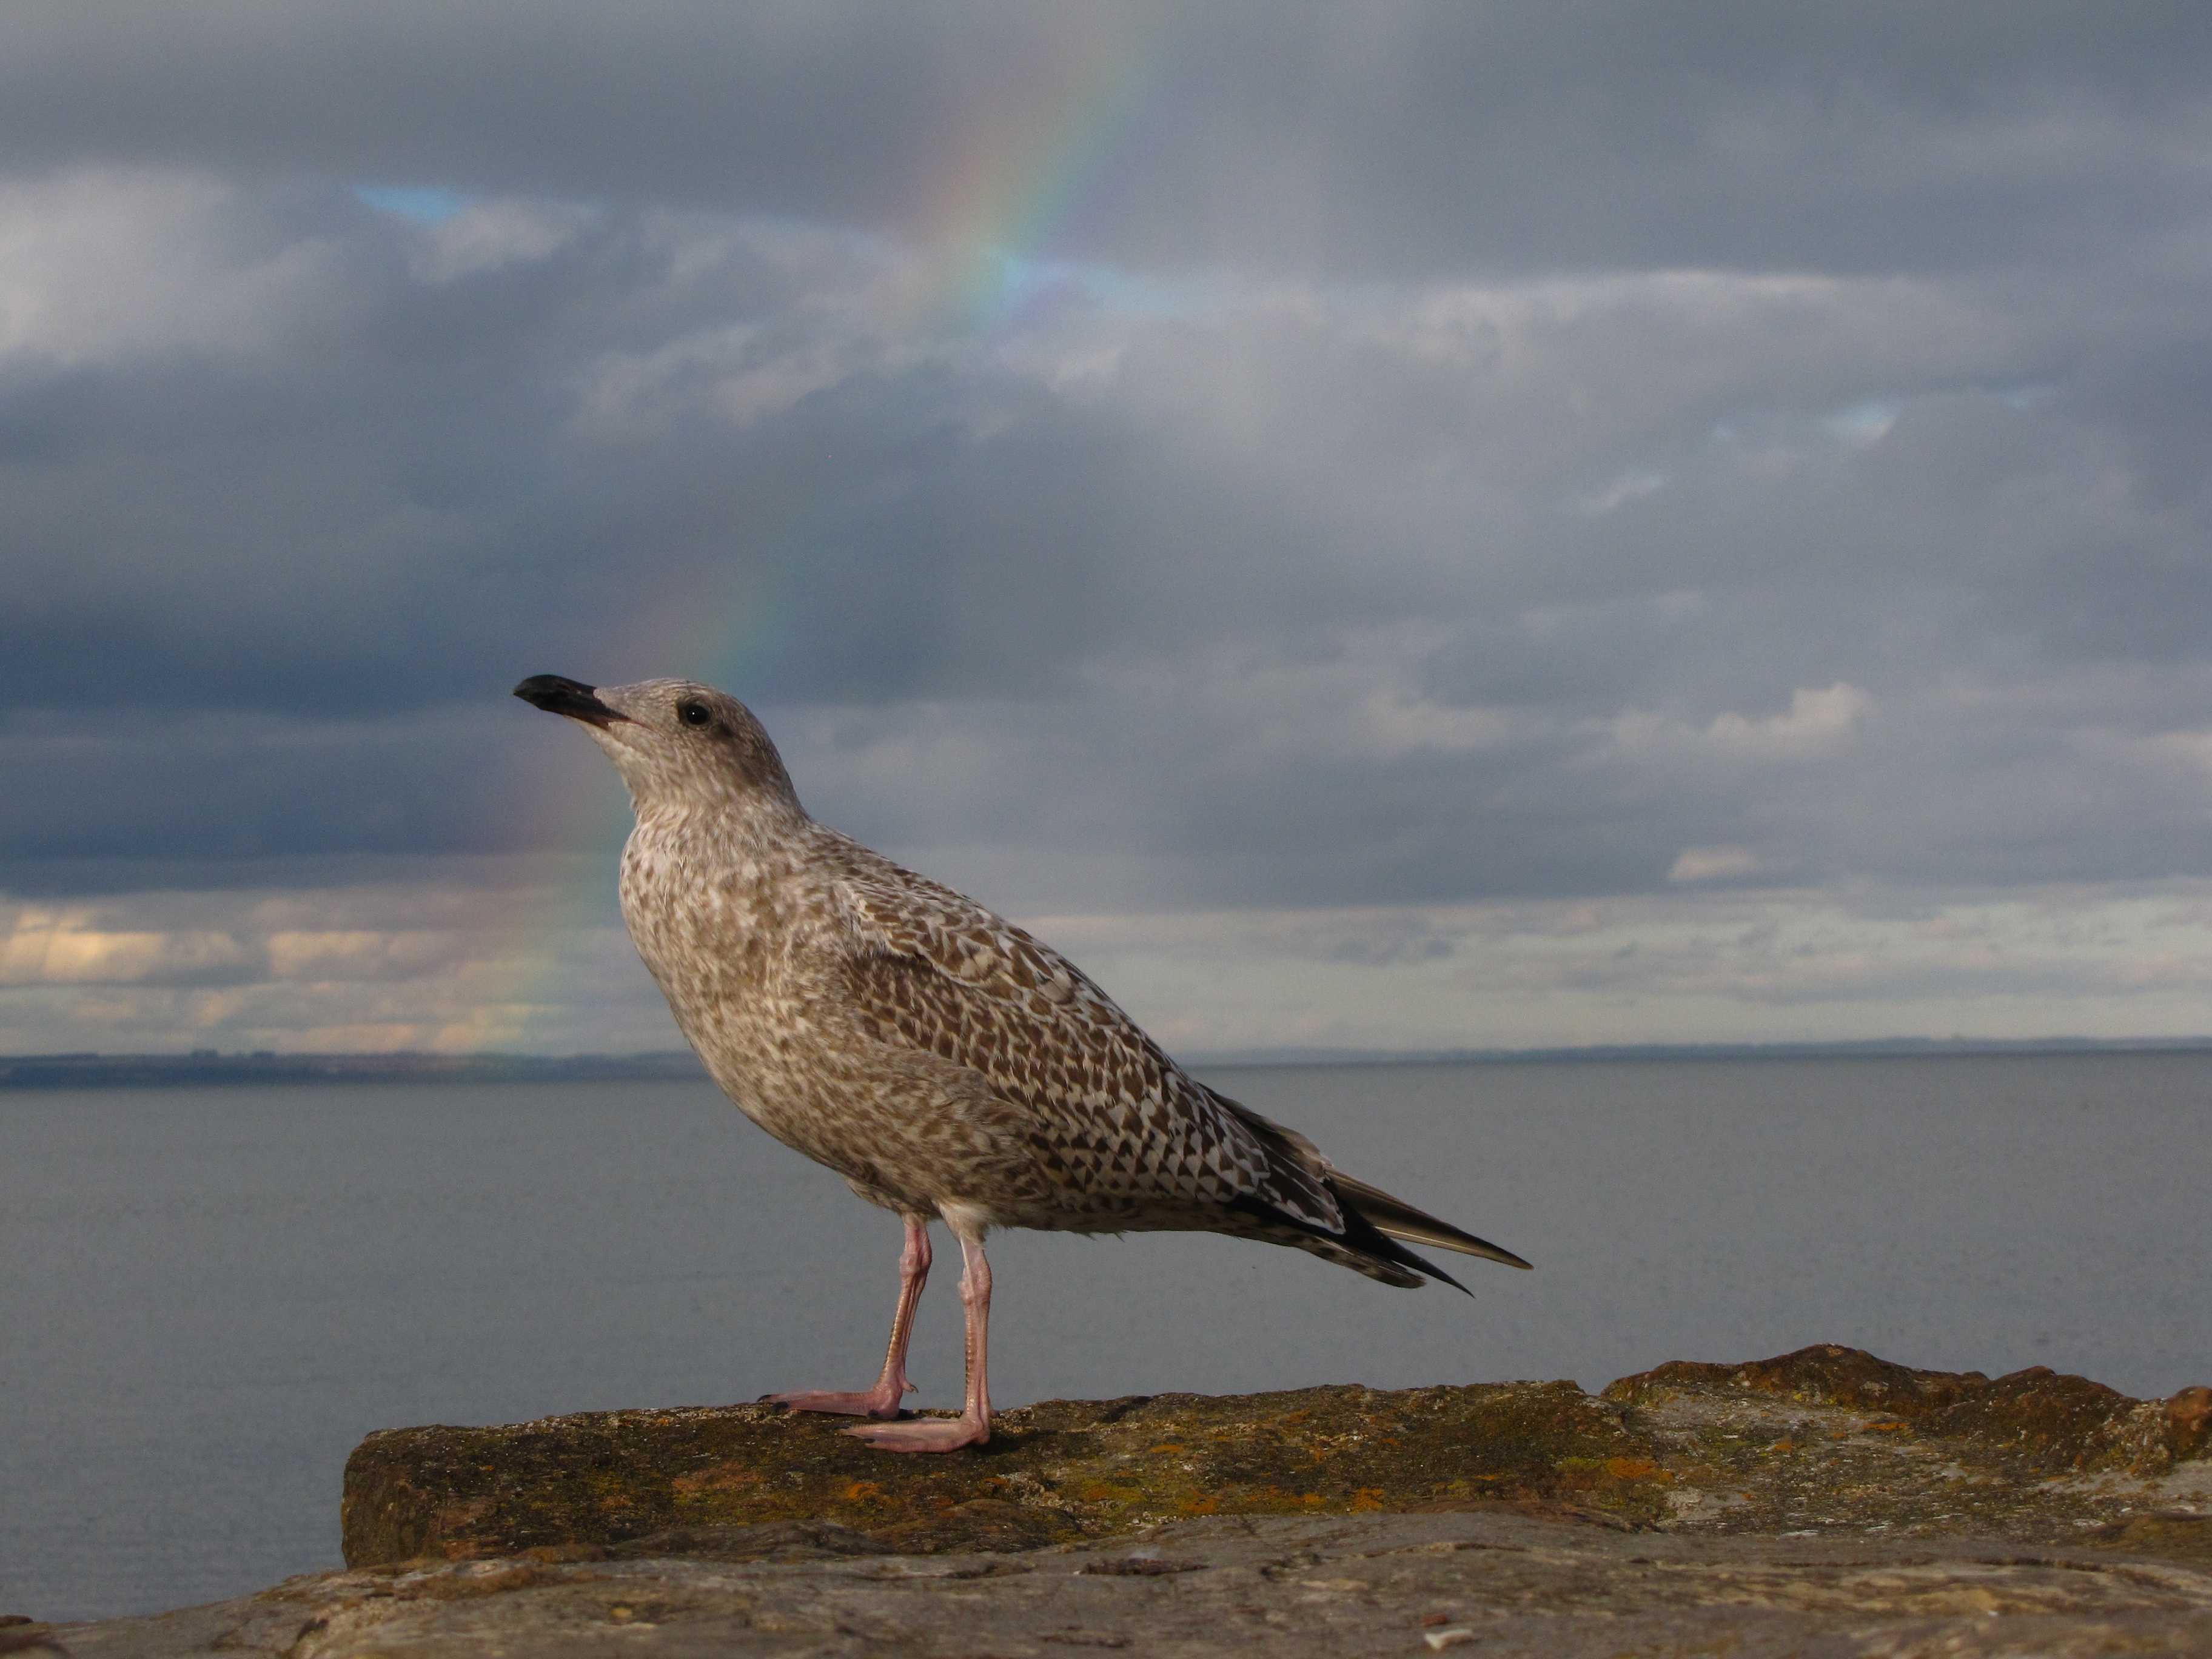
beach, sea, coast, nature, sand, ocean, bird, shore, seabird, seagull, wildlife, gull, fauna, rainbow, vertebrate, shorebird, sandpiper, redshank, charadriiformes, calidrid